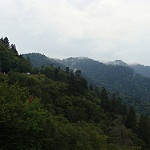
Scene: Outdoor